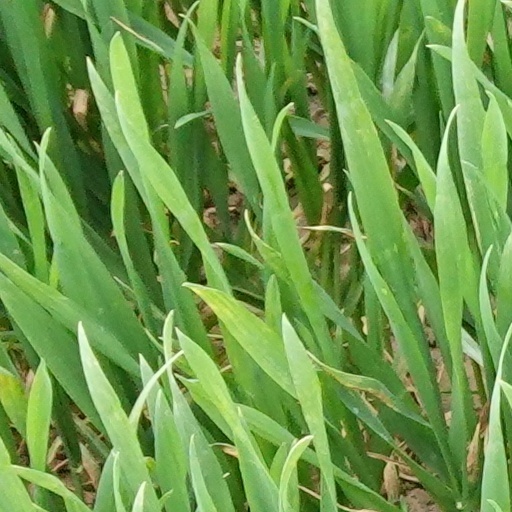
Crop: wheat